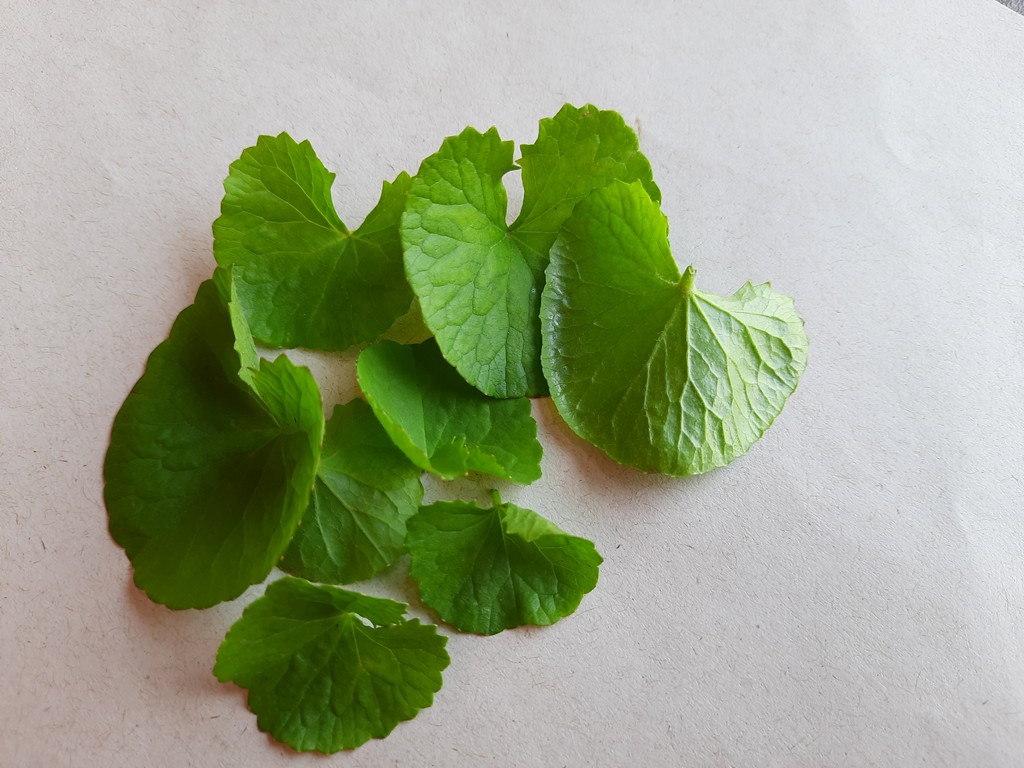
Label: Healthy